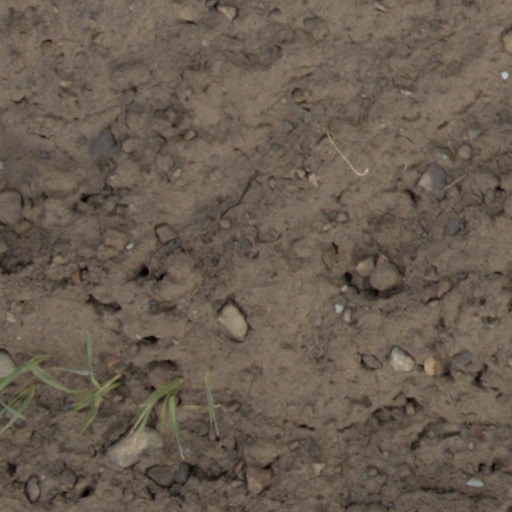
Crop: wheat